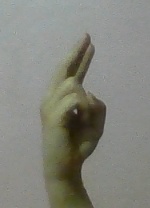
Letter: zay